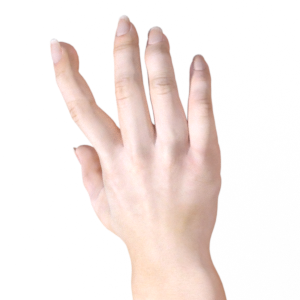
Label: paper